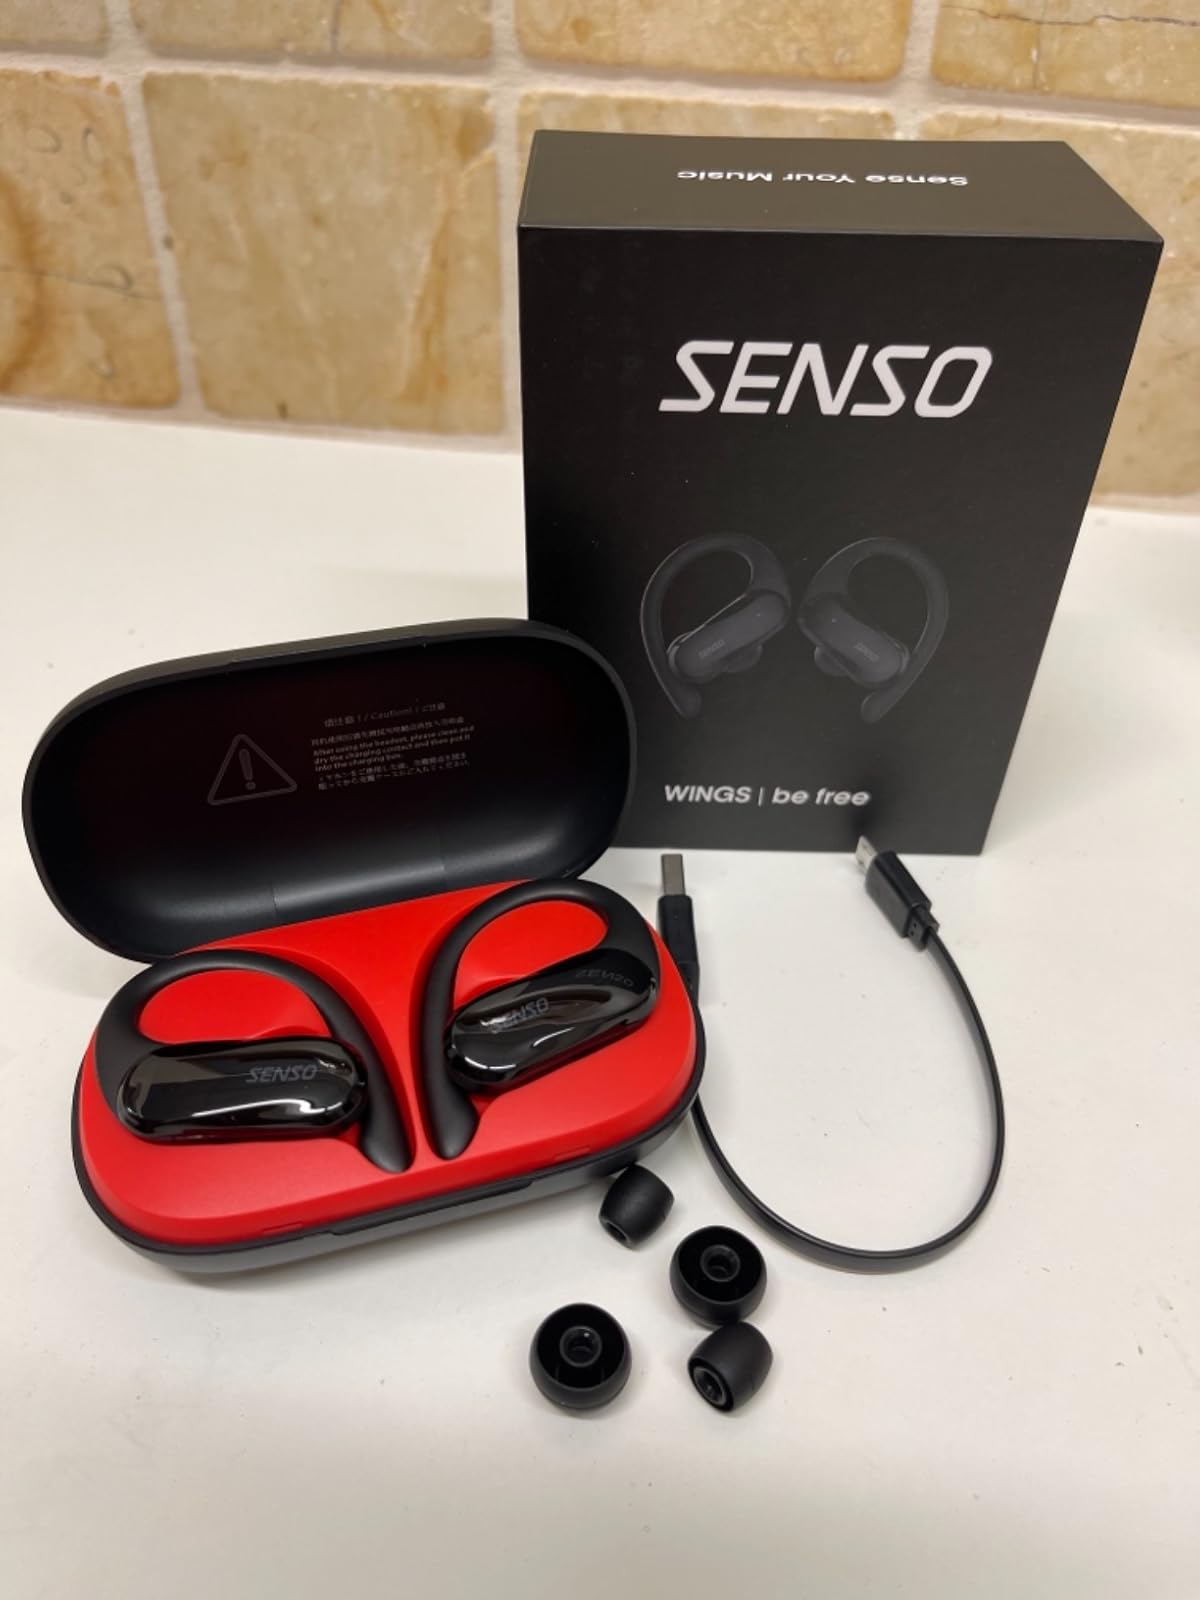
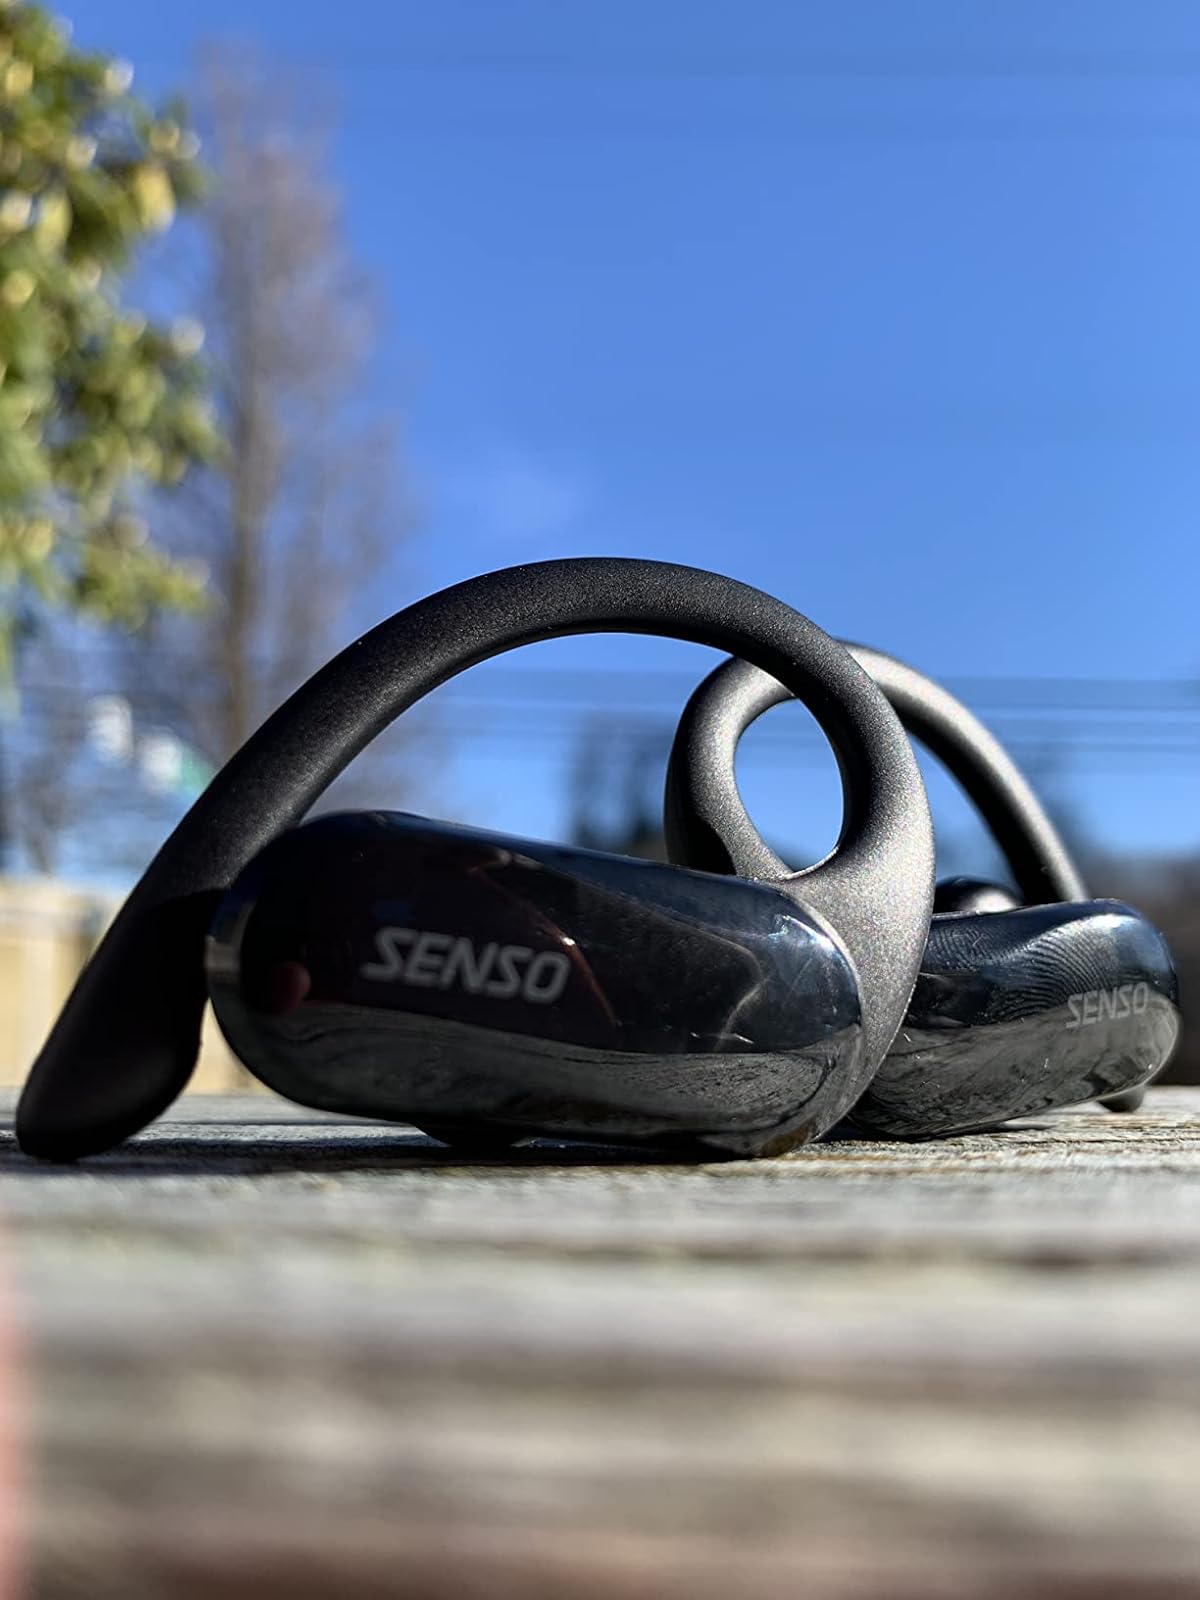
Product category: earbuds
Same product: yes